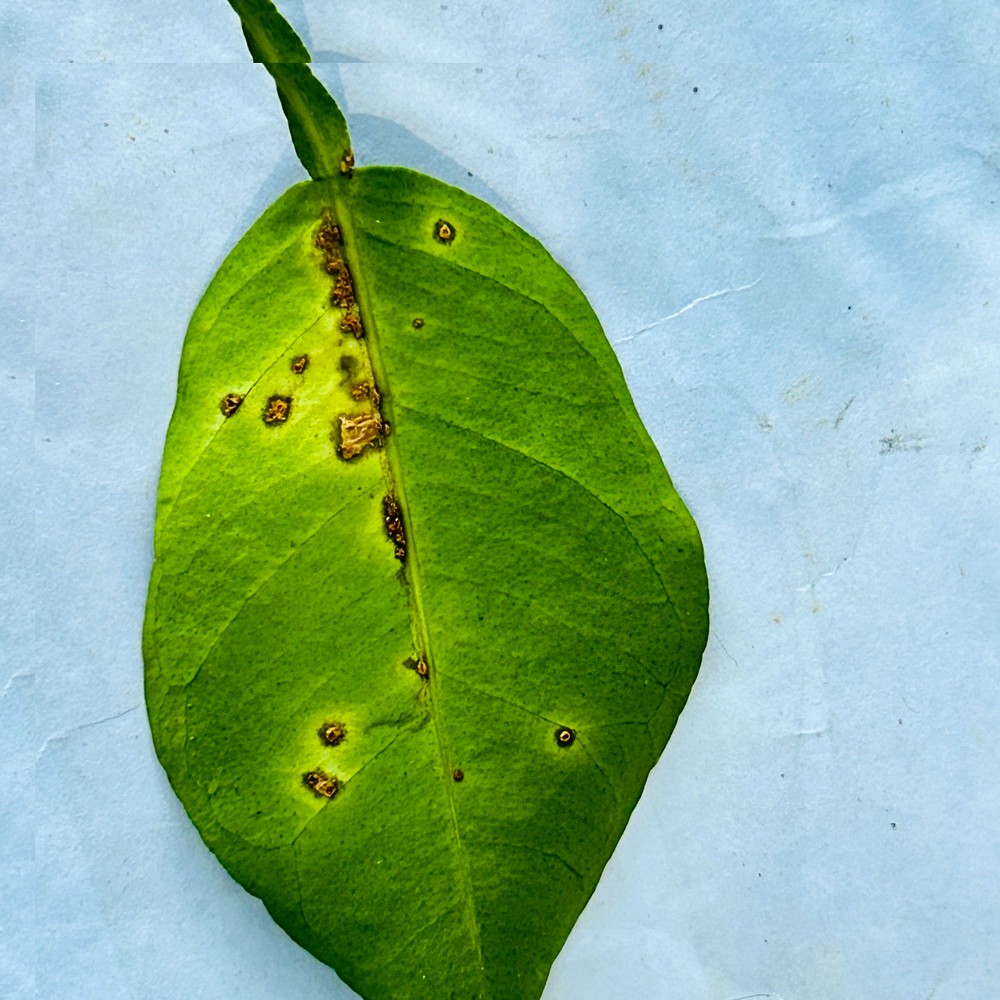
Label: Anthracnose